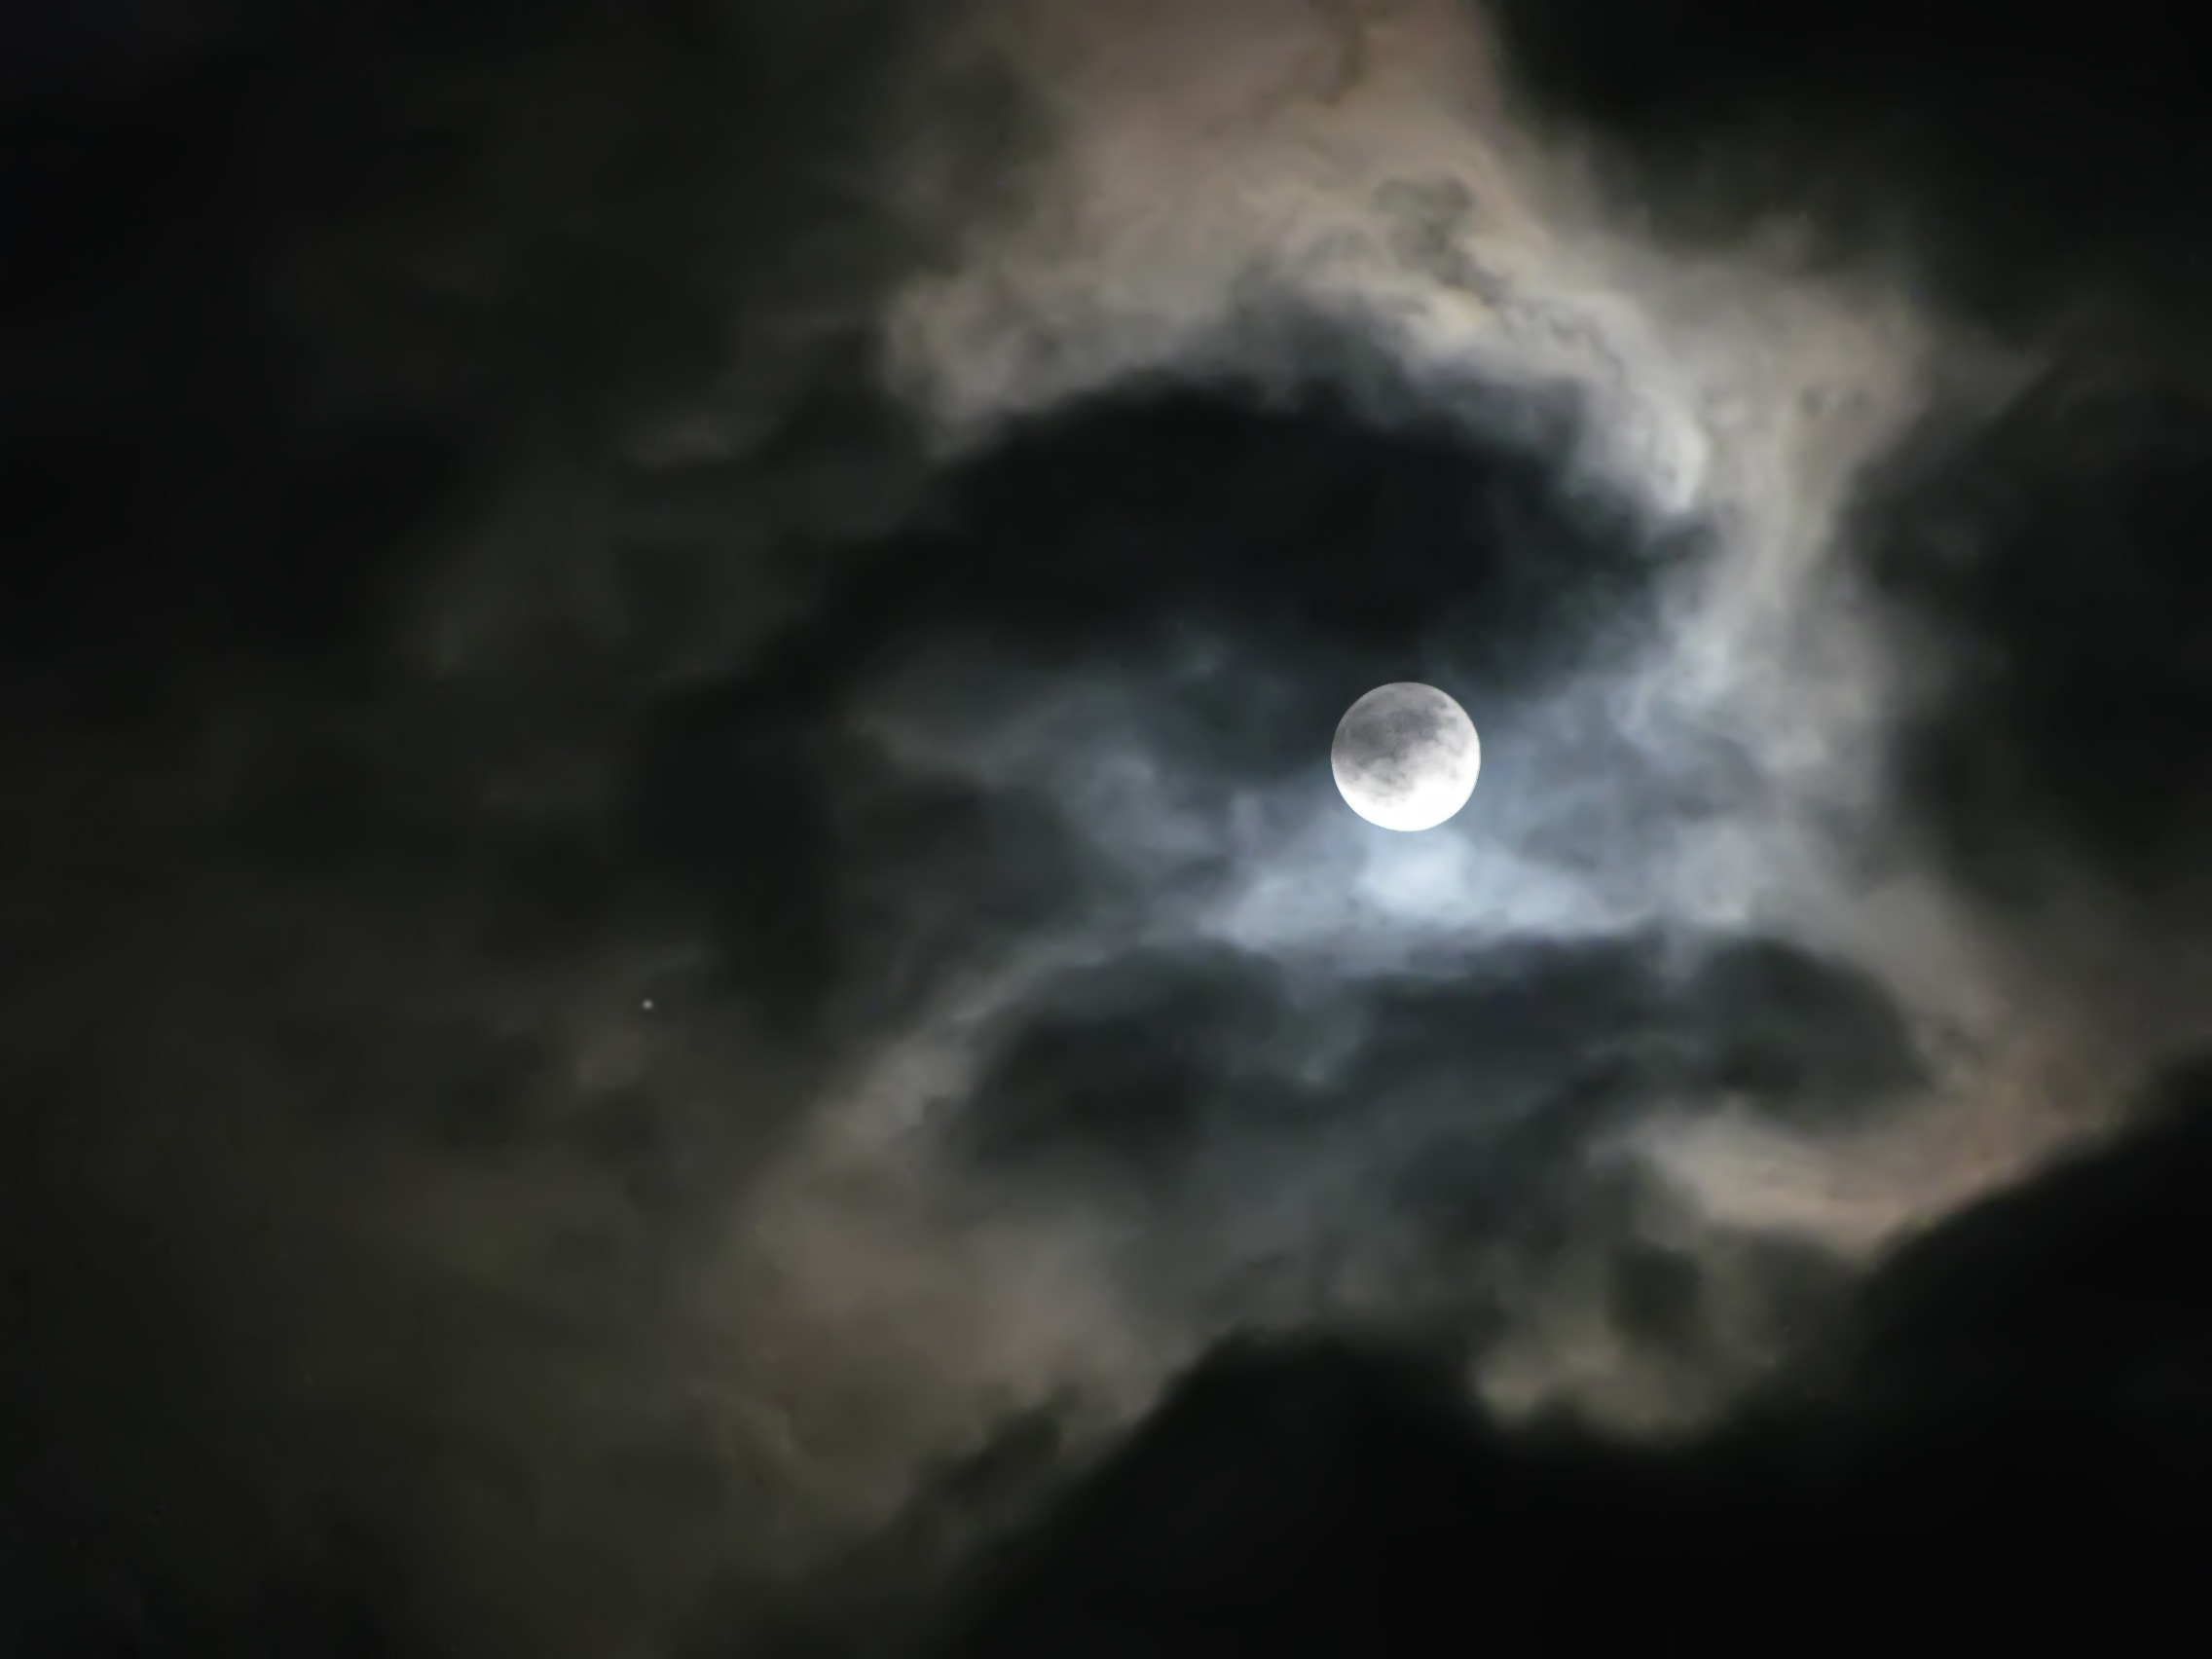
light, cloud, sky, night, atmosphere, dark, moon, full moon, moonlight, clouds, phenomenon, astronomical object, celestial event